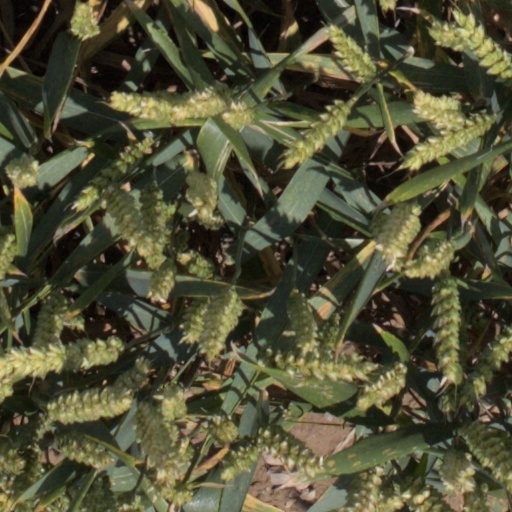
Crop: wheat